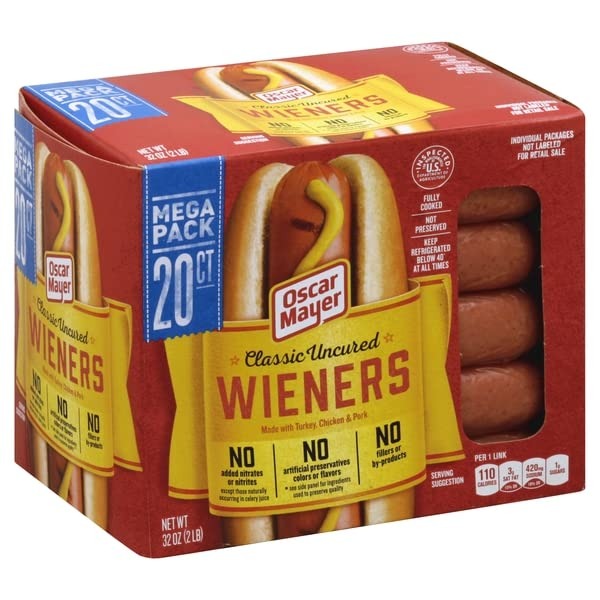
Item Name: Oscar Mayer, Hot Dogs Meat, 30 Ounce
Bullet Point 1: No Preservatives/No Artificial Preservatives
Bullet Point 2: Nitrates Free/No Nitrates
Bullet Point 3: Nitrites Free/No Nitrites
Product Description: Per 1 Link: 110 calories; 3 g sat fat (15% DV) 400 mg sodium (17% DV); 1 g sugars. No added nitrates or nitrites except those naturally occurring in cultured celery juice. No artificial preservatives (See ingredient statement for ingredients used to support quality). No fillers or by-products. Estd 1883. Fully cooked. Not preserved. Individual packages not labeled for retail sale. Inspected for wholesomeness by U.S. Department of Agriculture. oscarmayer.com. myfoodandfamily.com. www.KraftKidsSafe.com. Visit us at: oscarmayer.com 1-800-222-2323 Please have package available. For deliciously recipe ideas visit: myfoodandfamily.com. Sustainable forestry initiative: Certified fiber sourcing. www.sfiprogram.org. Carton is 100% recyclable. Made in USA.
Value: 30.0
Unit: Ounce

Price: 3.89